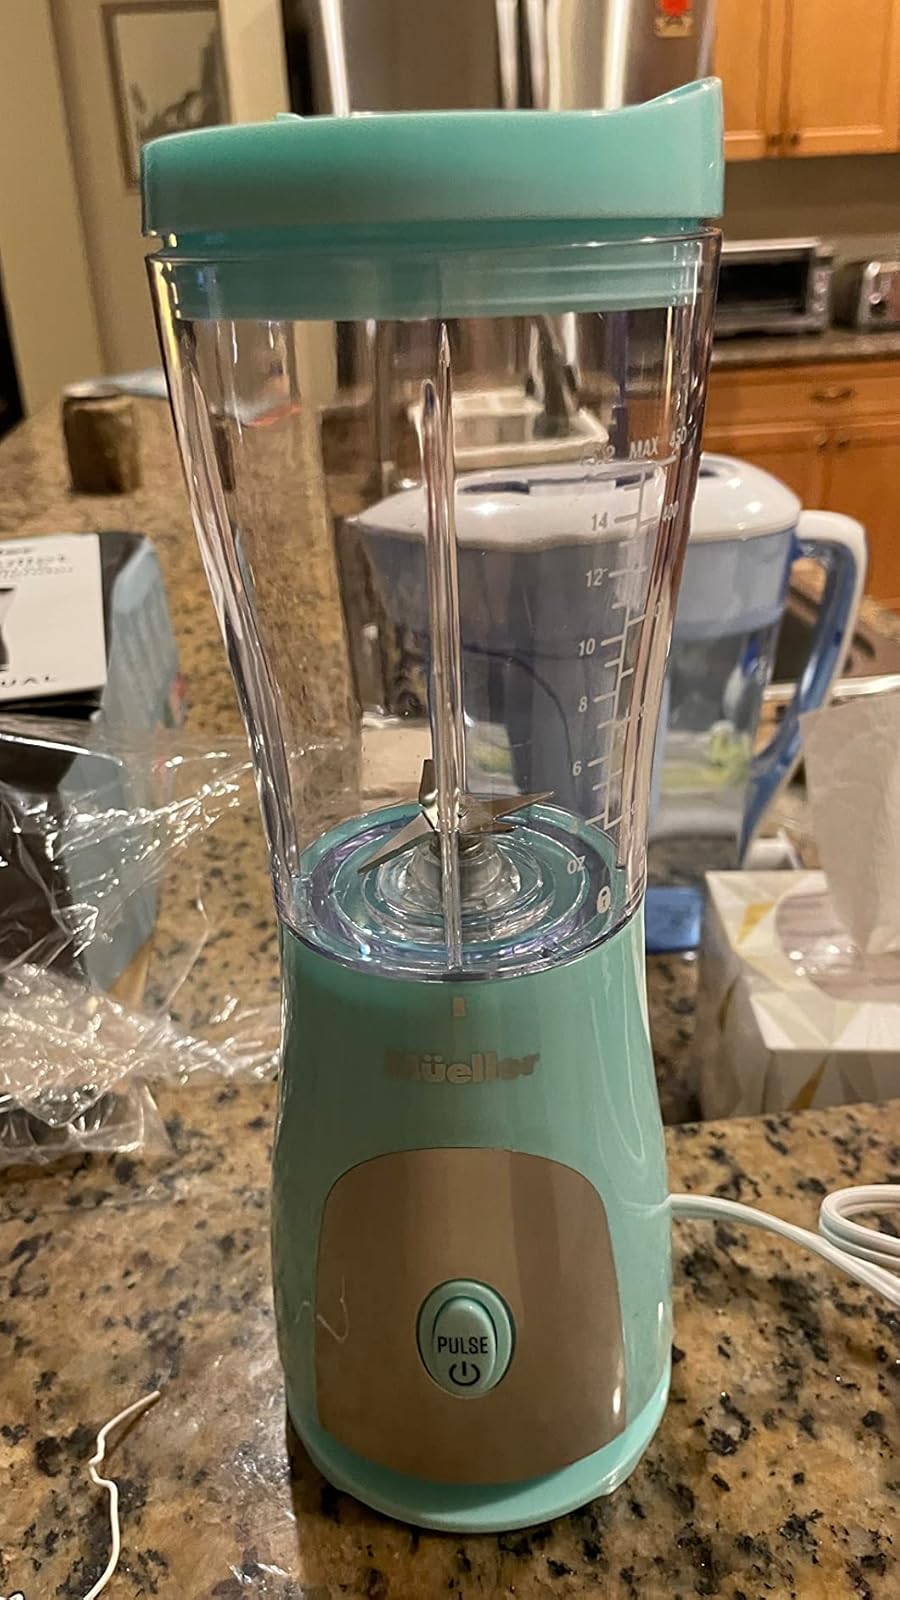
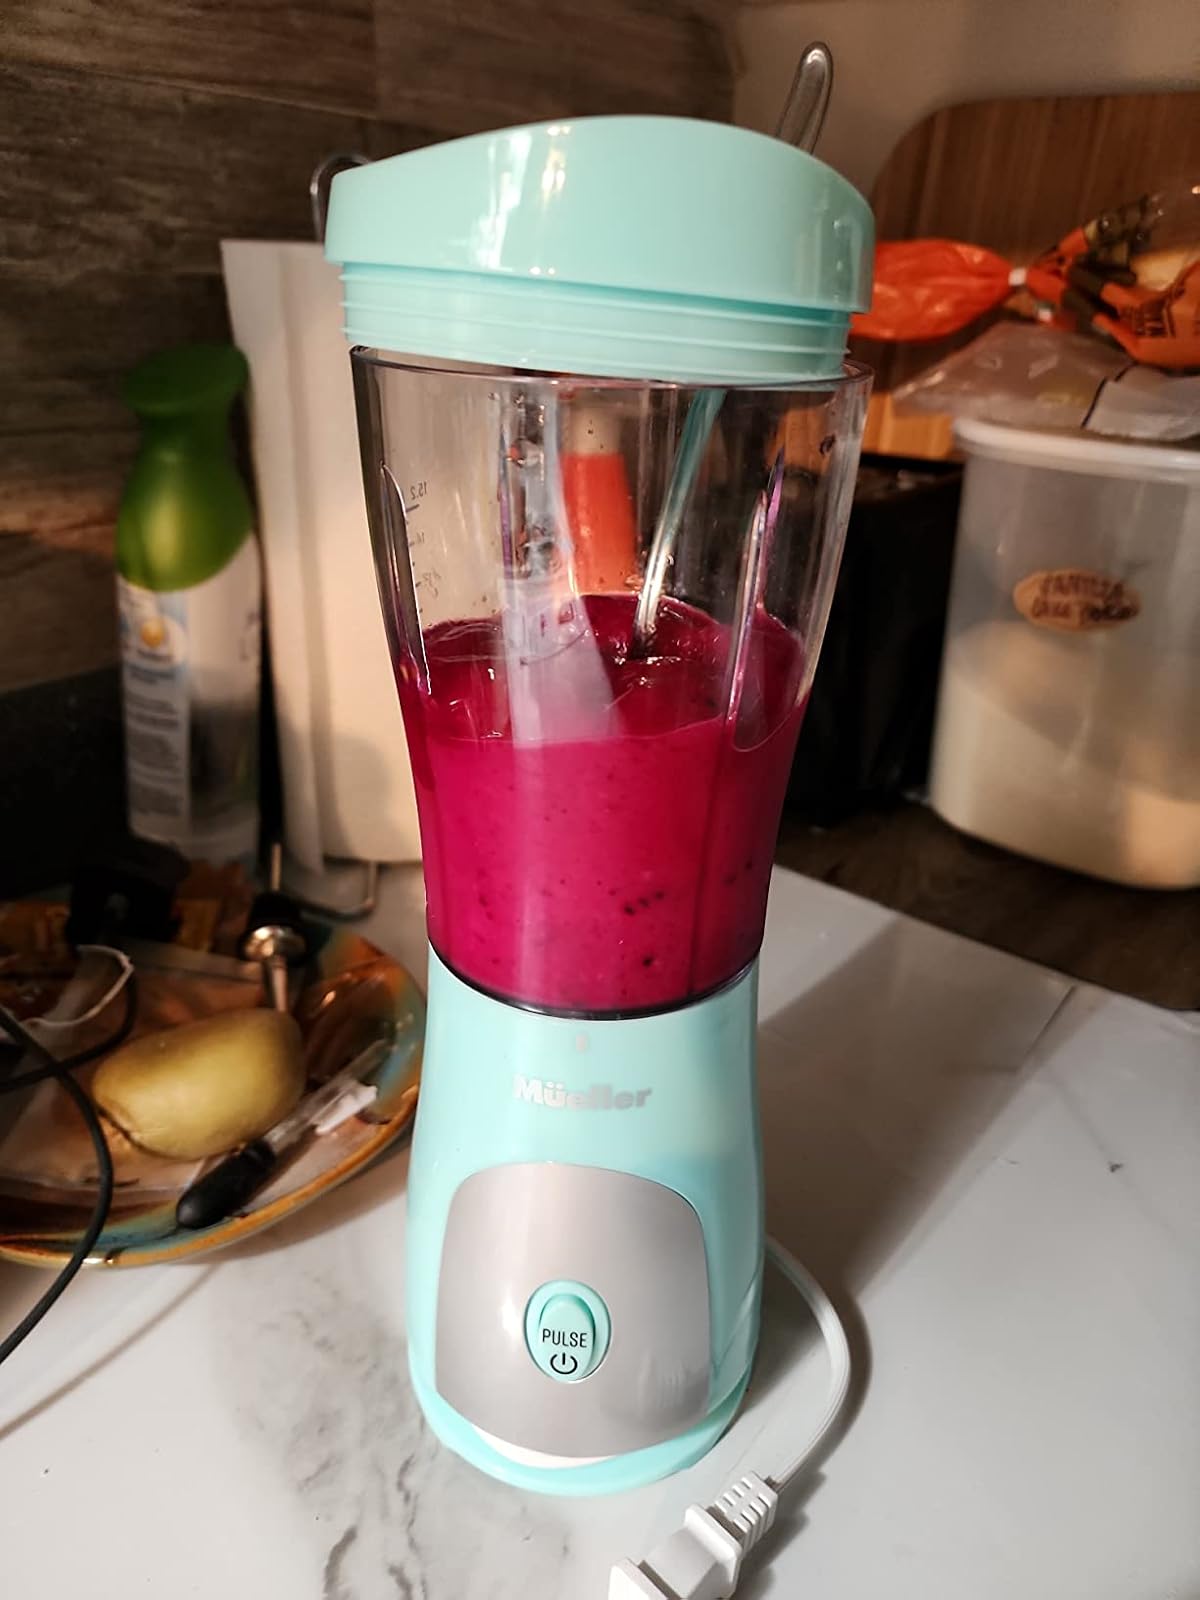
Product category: items_blender
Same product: yes